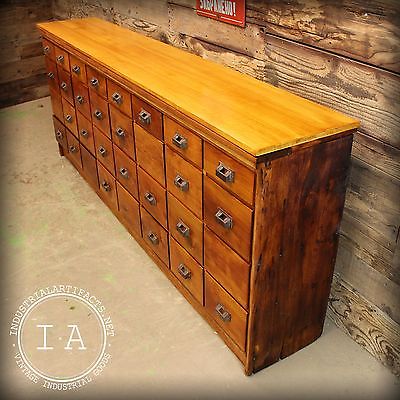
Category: cabinet